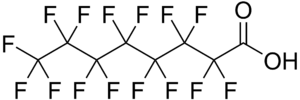
L’acide perfluorooctanoïque, aussi connu sous les noms de C8 et de perfluorooctanoate, est un acide carboxylique perfluoré et un tensioactif fluoré synthétique et très stable et pour cette raison extrêmement persistant dans l'environnement où on le trouve presque partout, jusque dans l'Arctique.